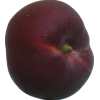
Label: nectarine_flat